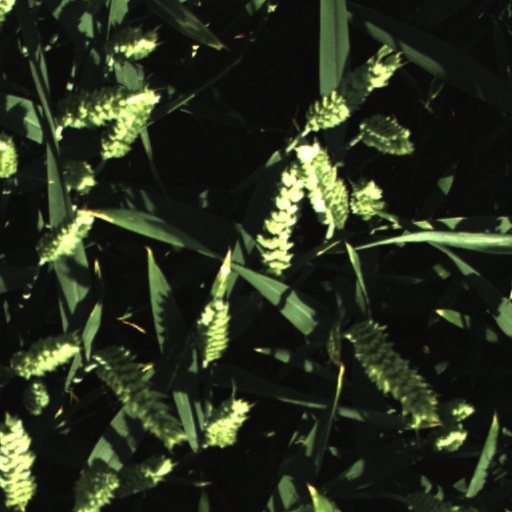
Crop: wheat